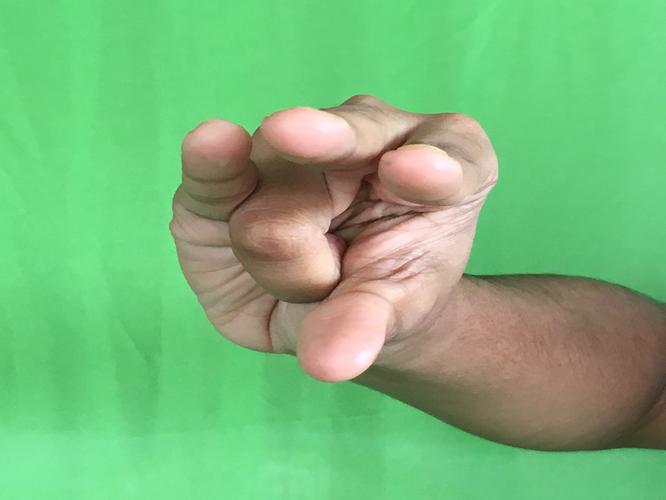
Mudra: Kangulam
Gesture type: single_hand